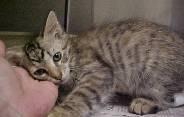
cat